Jamal Shuler

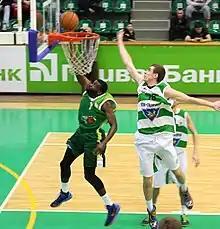
Shuler (left) with Khimik, 2014

On August 6, 2013, Shuler signed a one-year deal with the Ukrainian team Khimik. On April 27, 2014, Shuler recorded a season-high 32 points, shooting 12-of-21 from the field, along with three rebounds, two assists and three steals in a 91–79 win over Donetsk.